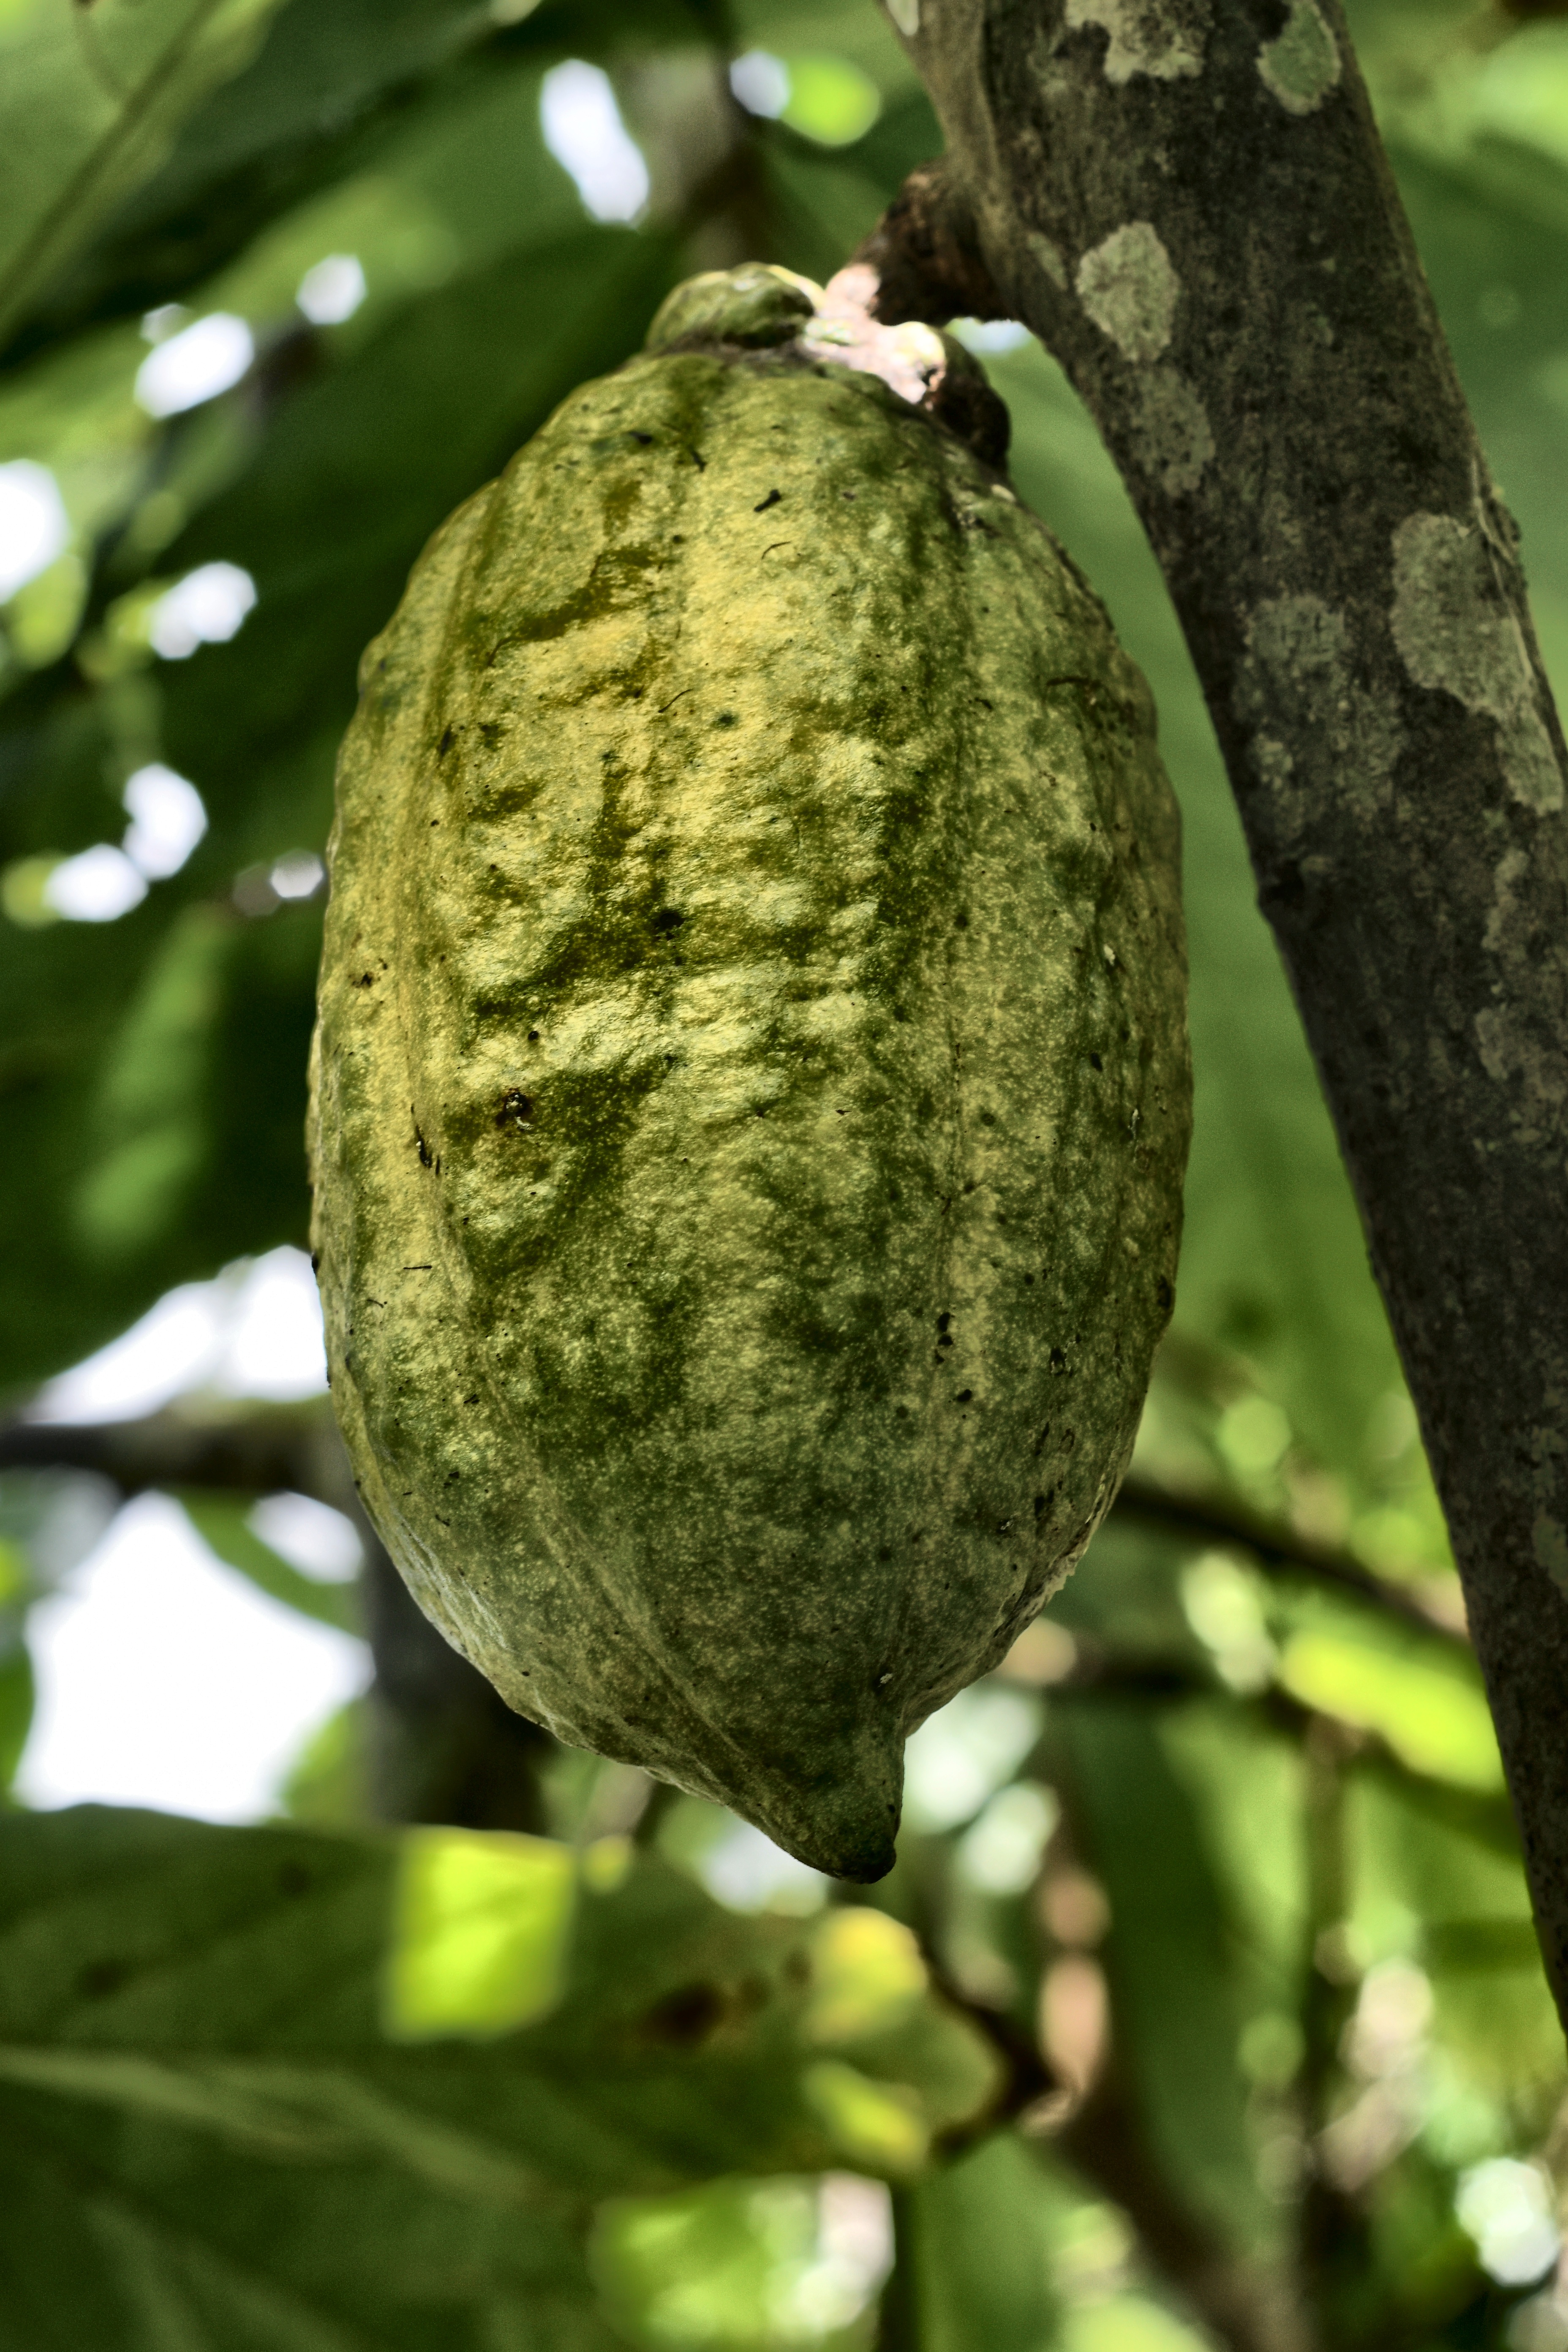
Maturity: mature
Variety: Angoleta